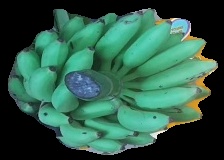
Variety: elakki-bale
Grade: grade2